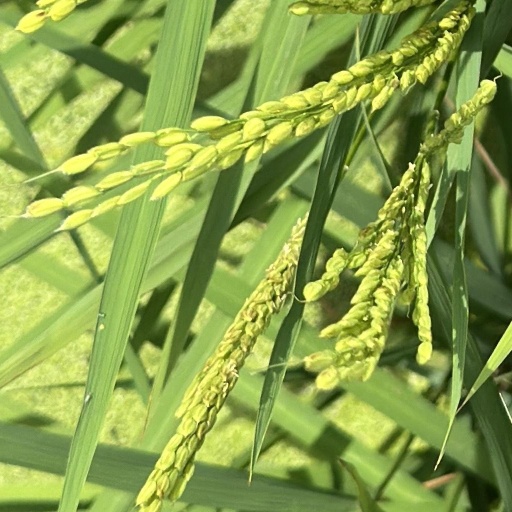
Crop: rice